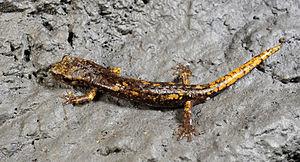
Hydromantes strinatii est une espèce d'urodèle de la famille des Plethodontidae. Elle est appelée en français Spélerpès de Strinati. Comme les autres membres du genre Hydromantes, elle ne possède ni poumons ni branchies, et respire directement par la peau et la muqueuse buccale.